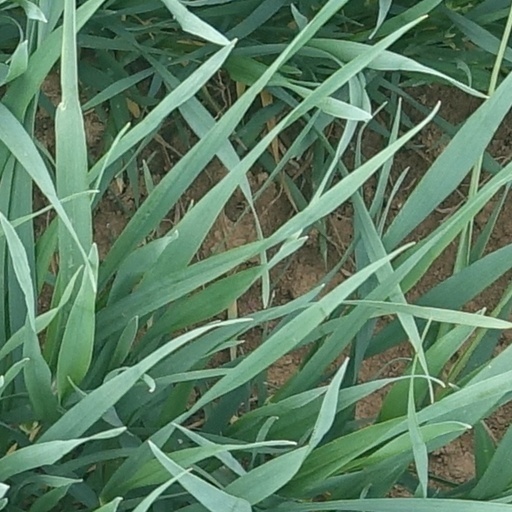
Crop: wheat